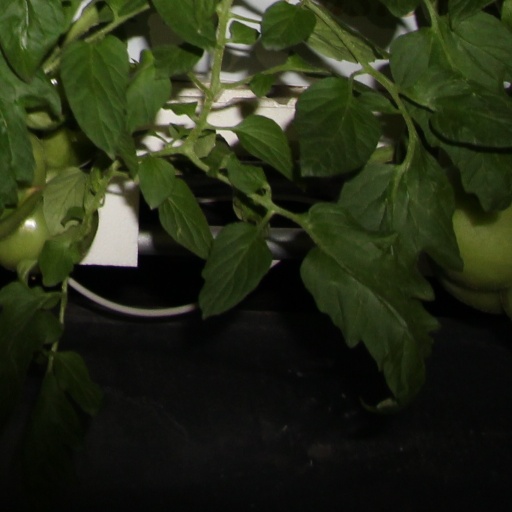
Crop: tomato